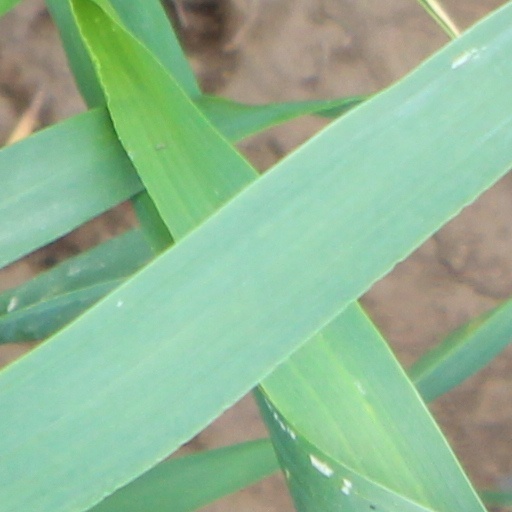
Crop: wheat